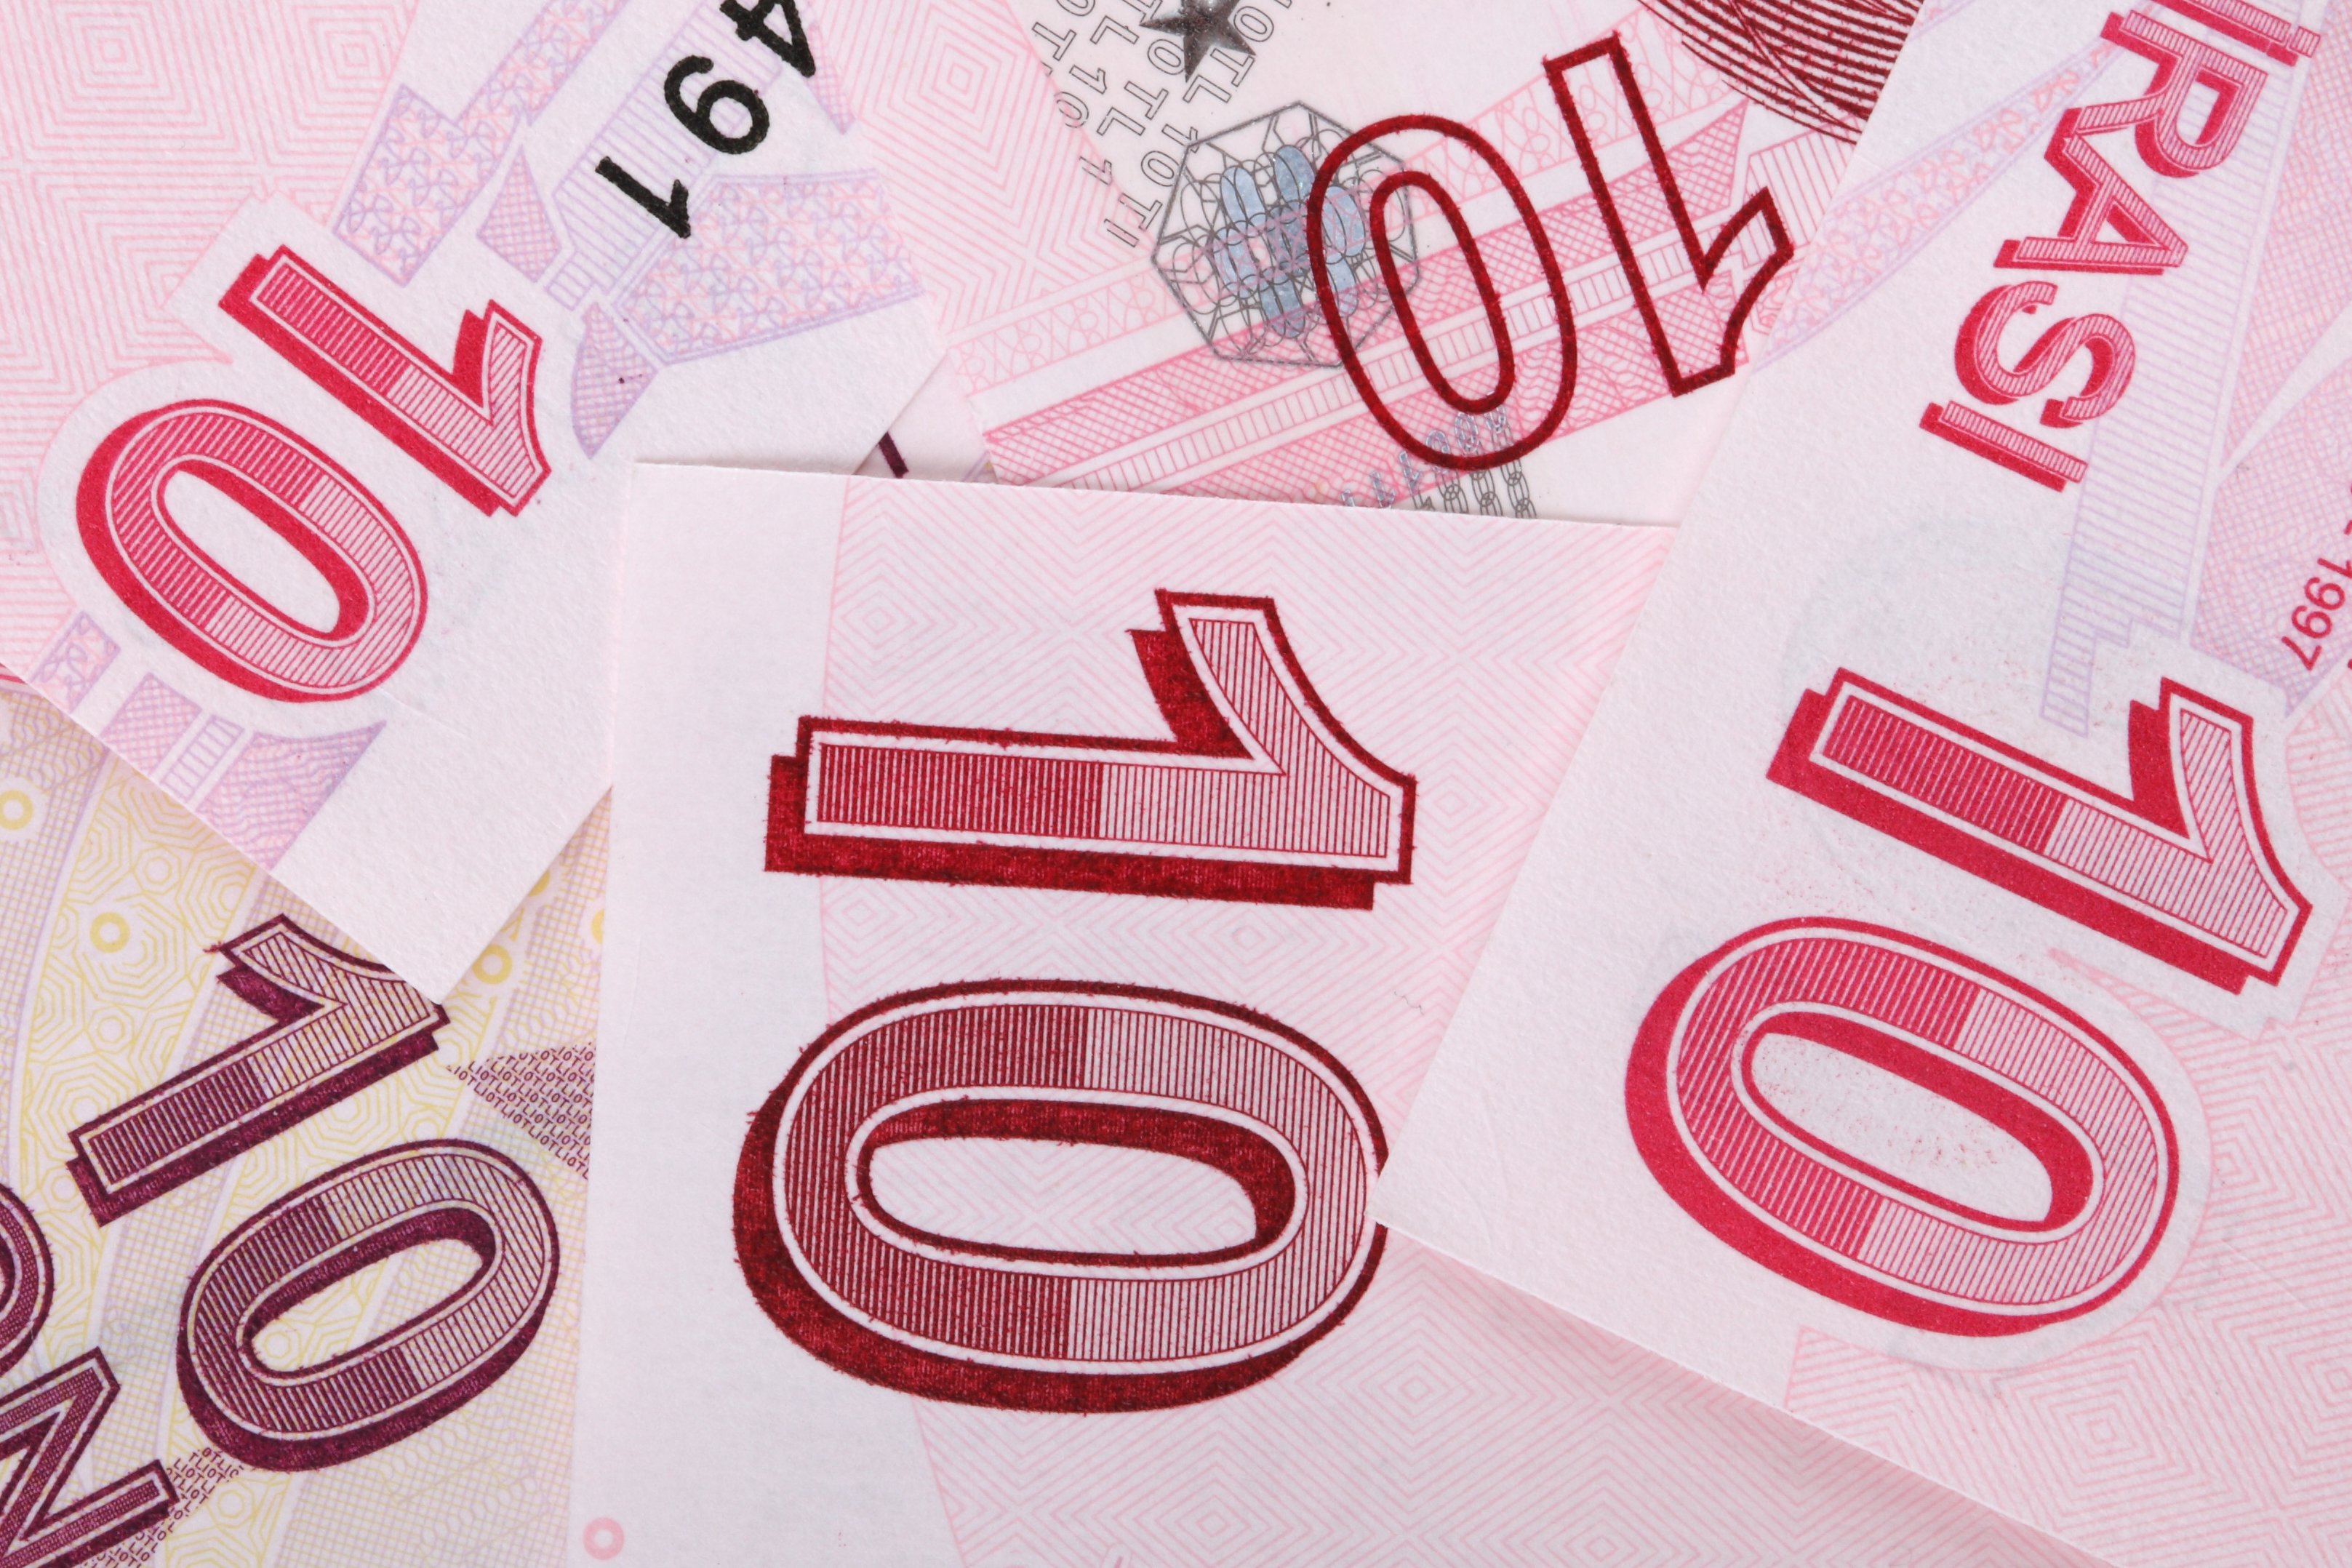
texture, number, advertising, pattern, money, business, shopping, pink, paper, label, brand, cash, font, background, illustration, design, logo, turkey, currency, new, buy, ten, payment, turkish, salary, graphic design, banknote, bucks, lira